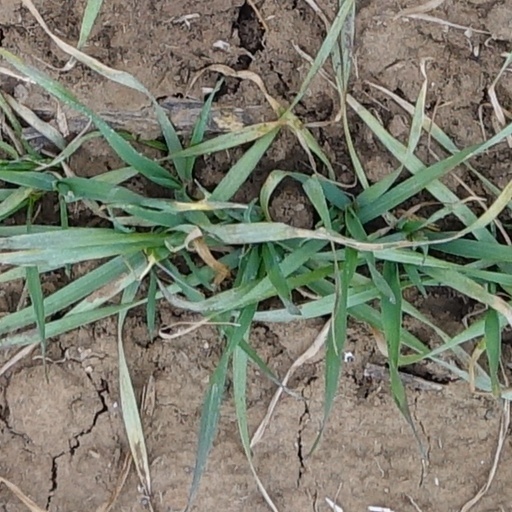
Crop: wheat